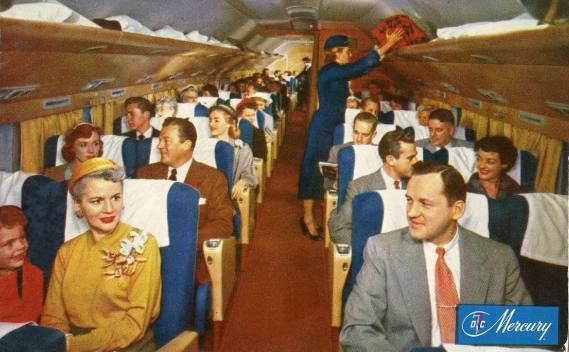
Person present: Yes